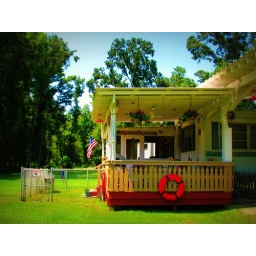
the sign over the door said &amp;quot;no crabs allowed&amp;quot;